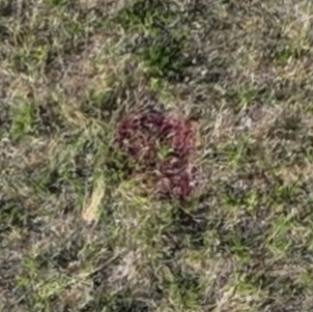
Month: july
Dye color: red
Dye concentration: high